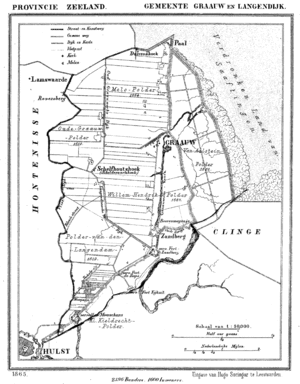
Graauw en Langendam est une ancienne commune néerlandaise de la province de la Zélande.